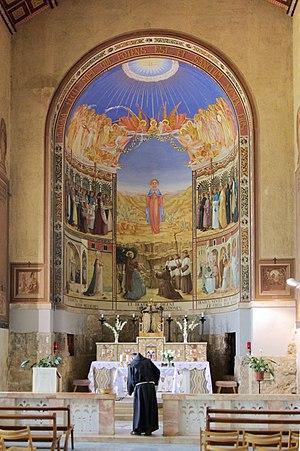
L'église de la Visitation est une église catholique de rite latin située à Ein Kerem à quatre kilomètres au sud de Jérusalem, dans le village où Marie rencontra sa cousine Élisabeth, ce que la tradition chrétienne appelle la Visitation. L'église appartient à la custodie franciscaine de Terre Sainte.